James Dobson

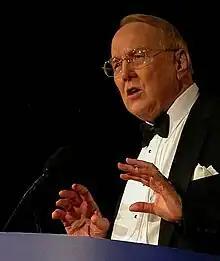
Dobson at the Values Voters conference in Washington, D.C., 2007

Dobson has chosen to exercise political influence behind the scenes, as "political fixer." This helps him to maintain his credibility with his audience. He has never run for office or acted as the public head of a primarily political organization.